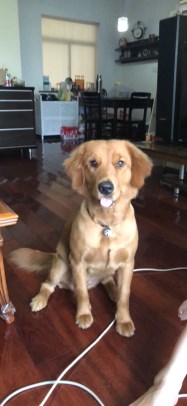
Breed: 5355-n000126-golden_retriever